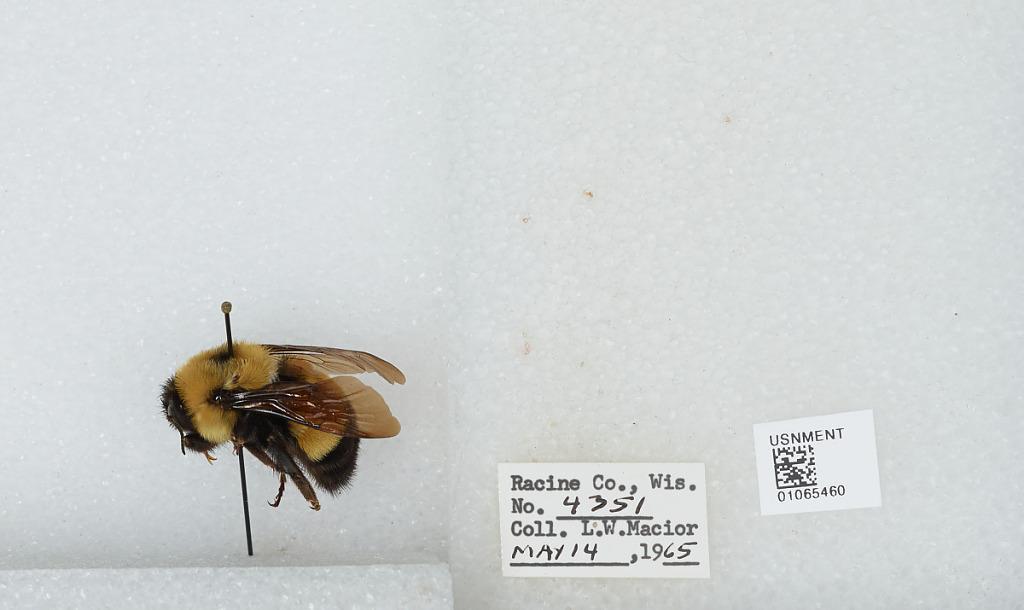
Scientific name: Bombus (Bombus) affinis Cresson
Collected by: L. Macior
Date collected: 1965-5-14
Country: United States
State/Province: Wisconsin
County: Racine
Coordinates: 42.78, -87.76